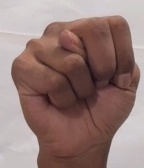
ASL sign: N